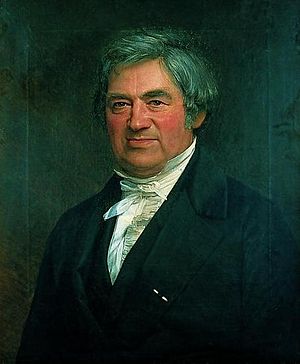
Christian Jürgensen Thomsen
C.J. Thomsen, malet af J.V. Gertner 1849
Christian Jürgensen Thomsen var en dansk samler, antikvar, museumsmand og forhistoriker, der grundlagde verdens første etnografiske museum i 1849, og som bidrog betydeligt til at udvikle den moderne arkæologi. Han var også blandt de første til at indføre en skelnen mellem historie, som kunne studeres igennem skrevne kilder, og forhistorie som kun kunne studeres igennem materiel kultur. Han indså at for at kunne fortolke fund af forhistoriske objekter var man nødt til at kende deres ophav, og den kontekst de blev fundet i – grundlaget for moderne arkæologisk udgravningspraksis. Han trænede J.J.A. Worsaae i sin udgravningsteknik og sendte ham på udgravningsekspeditioner for at indhente genstande til museet, og derved grundlagde han arkæologien i Danmark.